Brian Haw

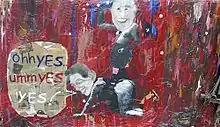
"Foreign Policy 2000", a painting by Abby Jackson – one of the items confiscated by the police

As preparation for implementing the new Serious Organised Crime and Police Act 2005 began, Haw won an application for judicial review on 28 July 2005, successfully arguing that a technical defect in the act meant it did not apply in his case. The act states that demonstrations must have authorisation from the police "when the demonstration starts", and Haw asserted that his demonstration had begun before the passage of the act, which was not made retrospective. Although the commencement order made to bring the act into force had made reference to demonstrations begun before the act came into force, there was no power for the commencement order to extend the scope of the act.